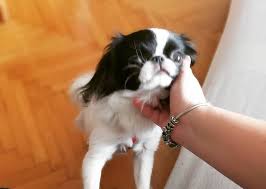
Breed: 249-n000106-Japanese_spaniel